Matthew Ridgway

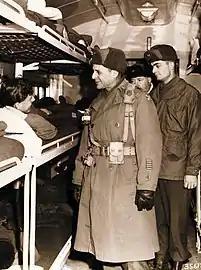
Ridgway visiting wounded UN soldiers onboard a hospital train, February 1951

In August 1944, Ridgway was given the command of XVIII Airborne Corps. Command of the 82nd Airborne Division passed to Brigadier General James M. Gavin, who had served as Ridgway's Assistant Division Commander. The first operation involving Ridgway was Operation Market Garden where his 101st Airborne Division dropped near Eindhoven to secure the Bridges between Eindhoven and Veghel on the road to Arnhem. Ridgway dropped with his troops and was in the forefront of the Divisions part of the fighting. The XVIII Airborne Corps helped stop and push back German troops during the Battle of the Bulge in December. In March 1945, with the British 6th Airborne Division and United States 17th Airborne Division under command, he led the corps into Germany during Operation Varsity, the airborne component of Operation Plunder, and was wounded in the shoulder by German grenade fragments on 24 March 1945. He led the corps in the Western Allied invasion of Germany. On 4 June 1945, he was promoted to the temporary rank of lieutenant general.